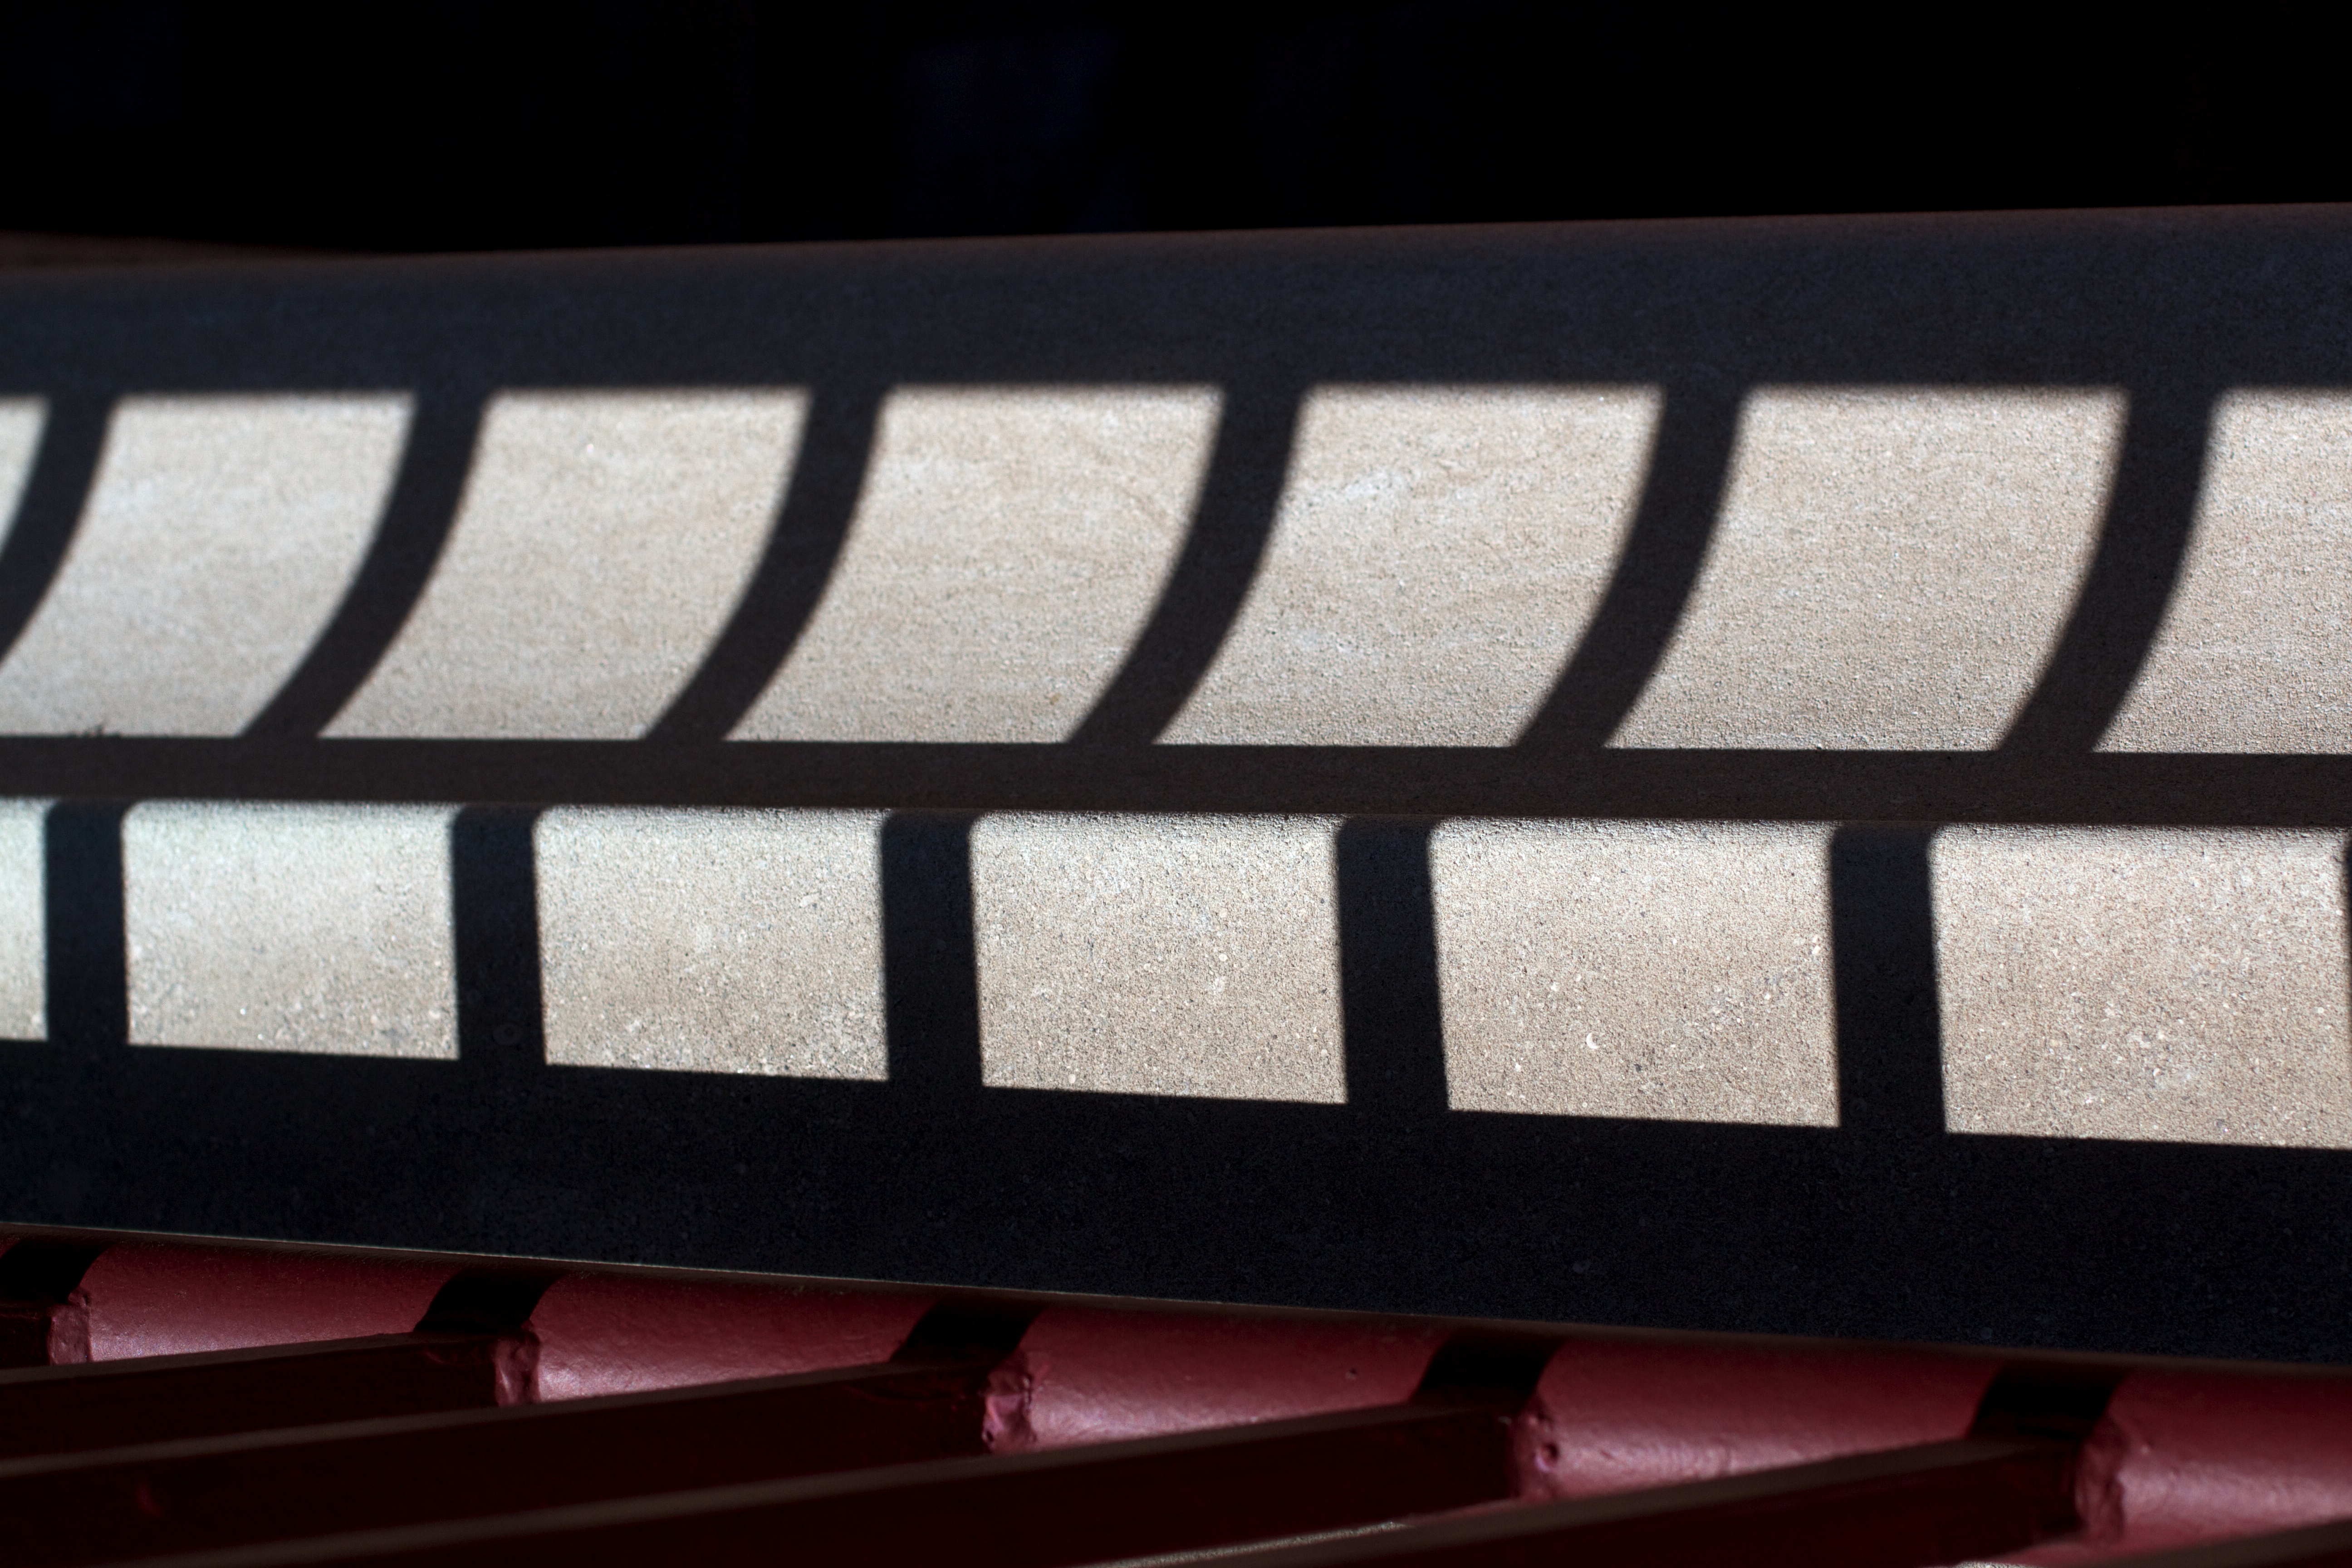
color, black, human body, eye, organ, eye shadow, automotive exterior